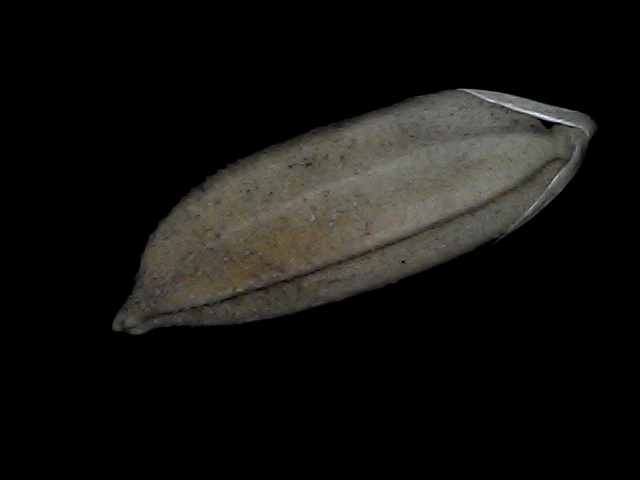
Rice variety: Bd72